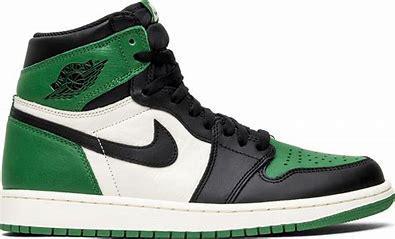
Brand: Jordan
Model: 1